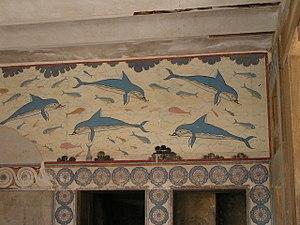
Dauphin est un nom vernaculaire ambigu désignant en français certains mammifères marins et fluviaux appartenant à l'ordre des Cétacés.